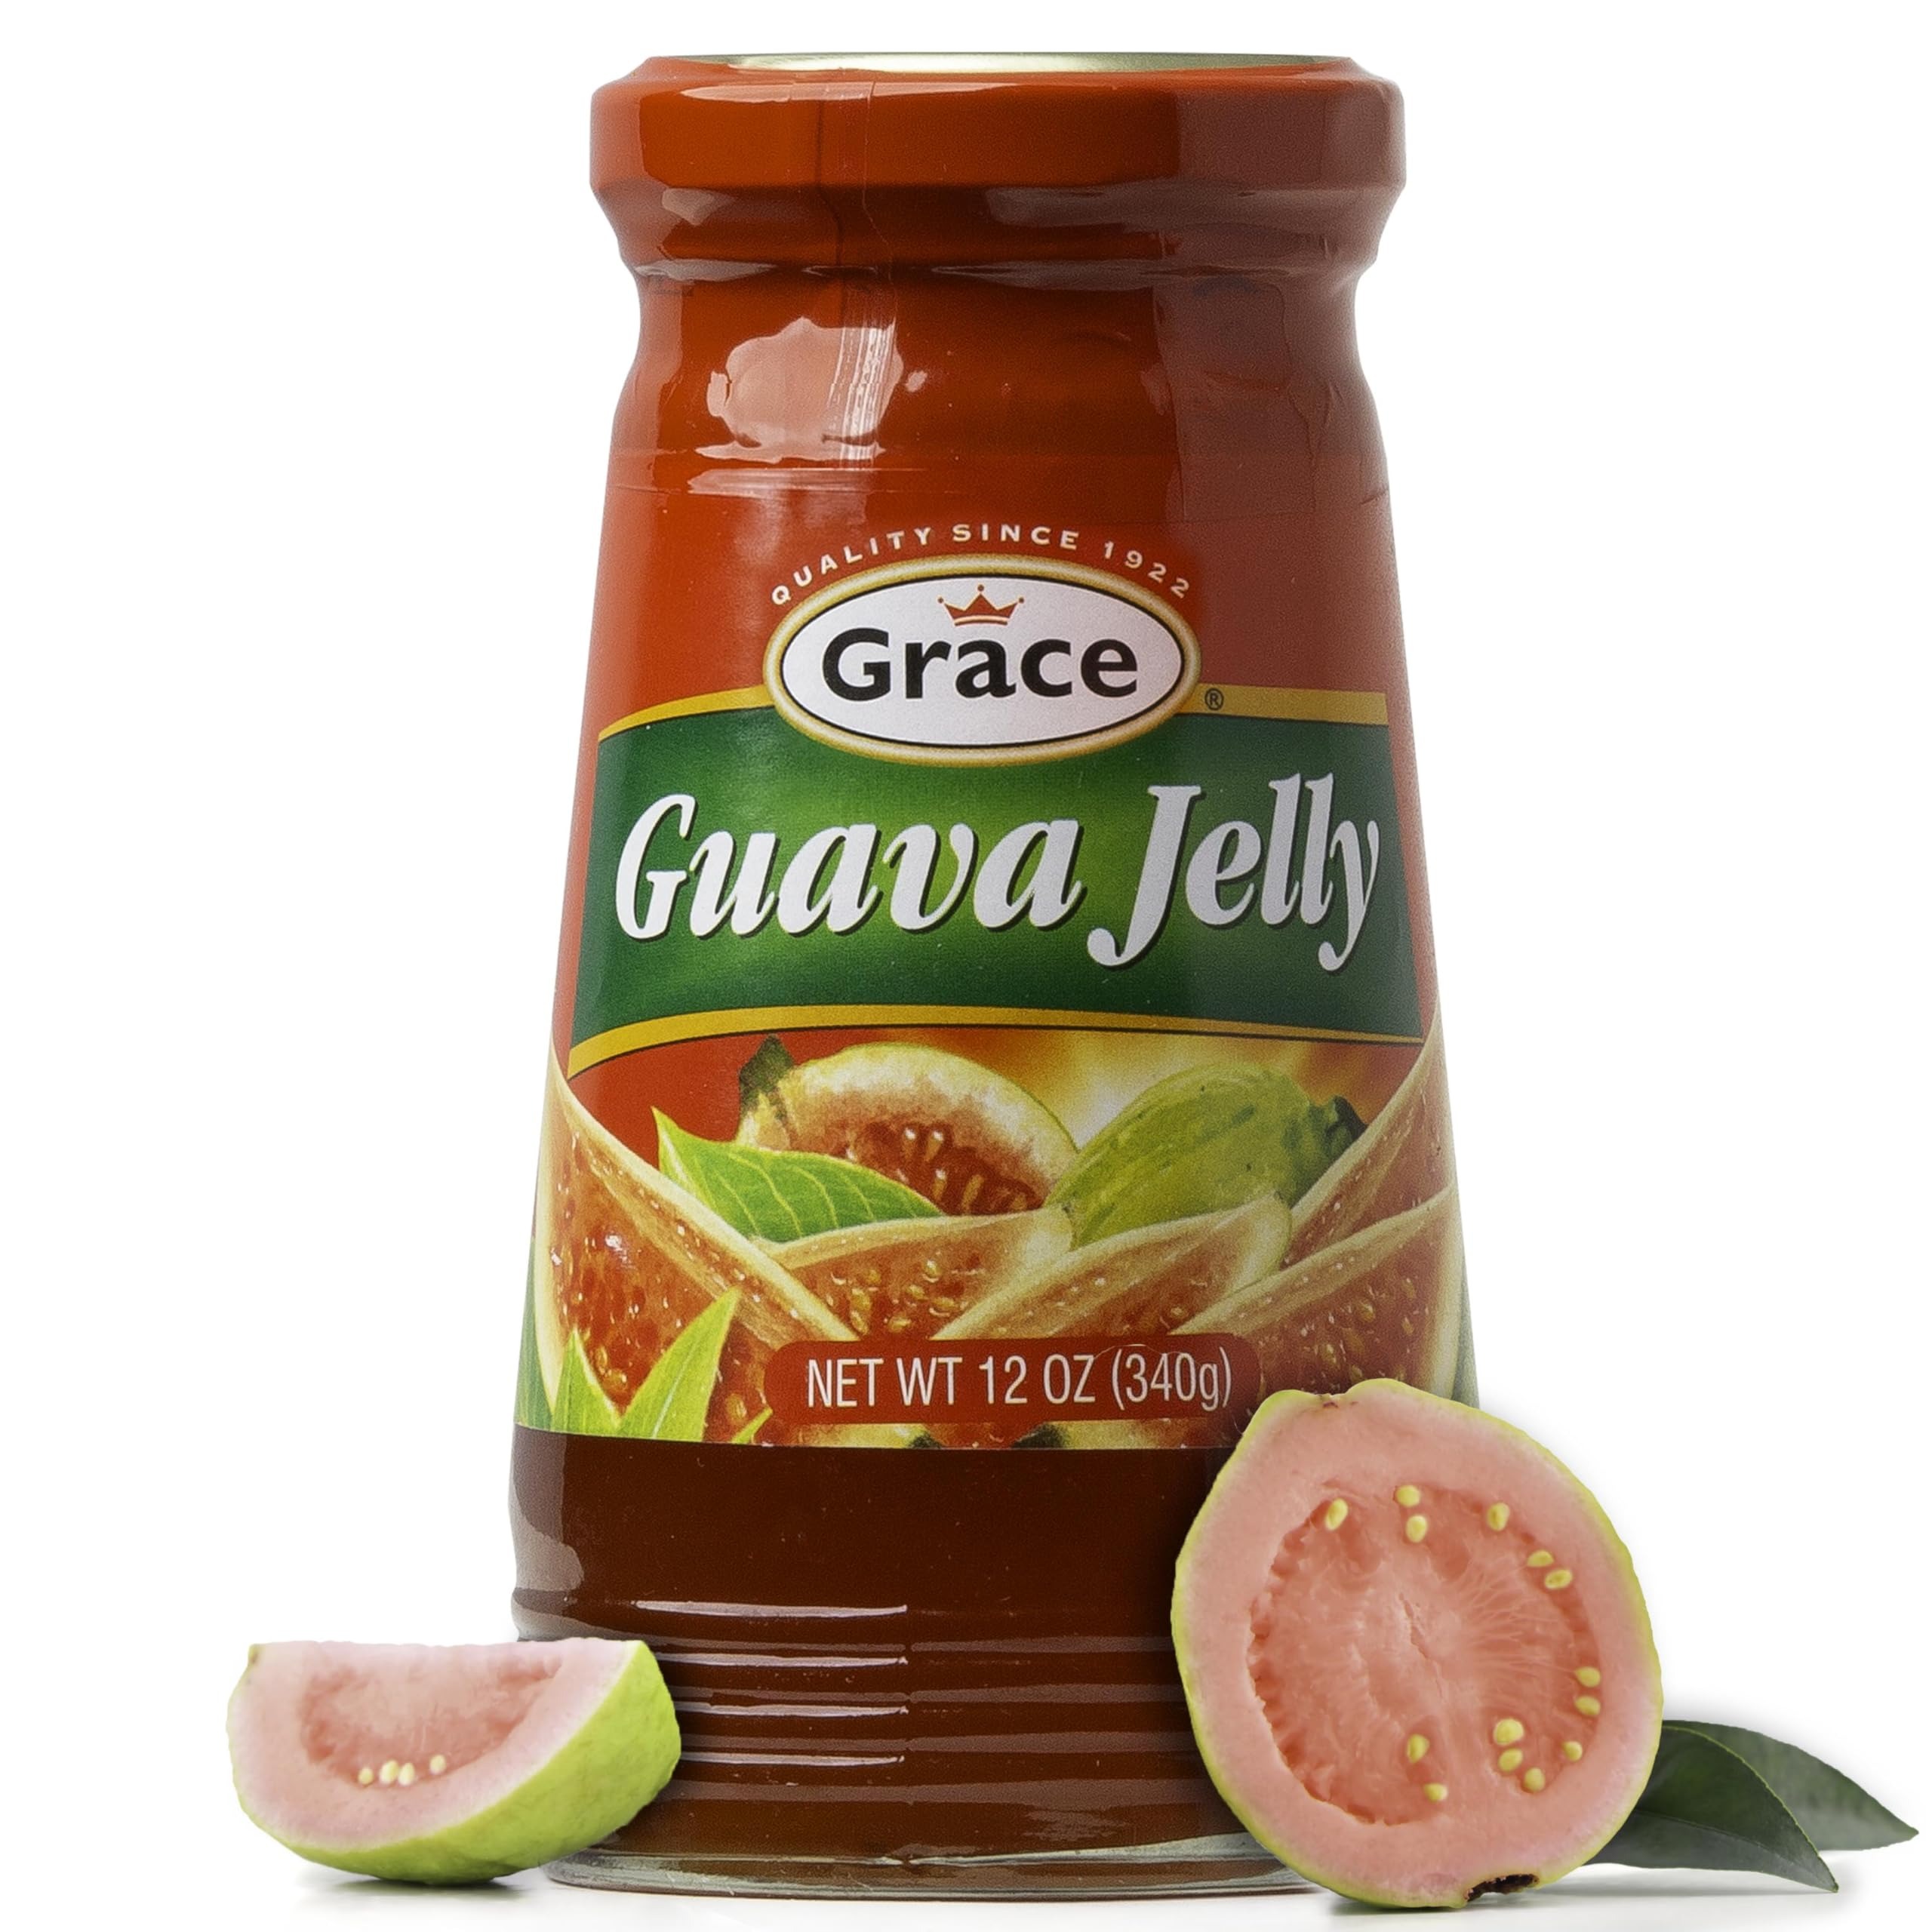
Item Name: Grace Guava Jelly 12oz - Tropical Guava Paste Made with Premium Jamaican Guava Fruit - Caribbean Guava Fruit Spread Ideal for Guava Gizzada & Pastelitos de Guayaba
Bullet Point 1: 🥭Superior Jamaican Guavas - Made from the finest Jamaican guavas, our guava jelly boasts a sweet tangy flavor & aromatic fragrance that sets it apart from other jams, jellies & preserves. Each guava is harvested from sun-drenched Caribbean orchards.
Bullet Point 2: 🍮Authentic Caribbean Cuisine - Infuse your dishes with the vibrant, tropical flavor of Jamaican guava preserves. Perfect for enhancing sauces, marinades, and glazes, it brings a unique Caribbean flair to your meals, unlike any other guava filling
Bullet Point 3: 🍯Our guava marmalade is perfect for spreading on toast, pastries, or topping your favorite desserts. Its rich fruity taste & smooth texture make it a standout ingredient in both sweet & savory dishes elevating your culinary creations.
Bullet Point 4: 🌿Our guava paste is crafted with natural ingredients & fruit preserves, is a powerhouse of Vitamin C, & is free from artificial preservatives. Embrace a spread that not only tantalizes your taste buds but also promotes your health & well-being.
Bullet Point 5: 🍞A Century of Jamaican Heritage - Trust in Grace Foods, a brand that has been a cornerstone of Jamaica's culinary scene for over 100 years. Grace Jamaican Guava Jams are not just a fruit spread; they're a piece of Jamaican history.
Product Description: Introducing Grace Guava Jam, a delightful and versatile Caribbean staple that brings the sweet, tropical flavors of guava to your table. This beloved product has been a part of Jamaican culinary traditions for generations, evoking nostalgic memories of grandma's kitchen and the warm, sunny days of childhood.<P><P> Our fruit jam is not just a simple guava jelly or jam; it is a key ingredient in many iconic Jamaican and Caribbean dishes. From the classic guava duff, a comforting dessert featuring guava-filled dumplings, to the irresistible guava cheese, a sweet and tangy pastry that perfectly complements a cup of tea, this jelly adds a burst of tropical flavor to any recipe. It also pairs beautifully with savory dishes, such as glazed pork or chicken, adding a delightful balance of sweet and savory notes.<P><P> Beyond Jamaica, Grace Guava Jellies is celebrated throughout the Caribbean region. In Barbados, it is a crucial component of the famous guava cheese, while in Trinidad and Tobago, guava paste for baking is used to create delectable guava tarts and pies. Across the islands, this dulce de guayaba is a cherished ingredient that brings people together, whether at a family gathering or a festive celebration.<P><P> What sets Grace jellies apart is its commitment to quality and authenticity. Made from the finest guavas, carefully selected and processed to preserve their natural goodness, this jelly captures the essence of the Caribbean in every spoonful. Its smooth, spreadable texture and vibrant color make it a joy to use in both sweet and savory applications.<P><P> Experience the taste of the Caribbean and create cherished memories with our fruit jellies. Whether you are a homesick Jamaican longing for a taste of home or an adventurous foodie eager to explore new flavors, this jelly is sure to delight your taste buds and transport you to the warm, sunny islands. Don't miss out on this essential Caribbean ingredient.
Value: 12.0
Unit: Ounce

Price: 3.7